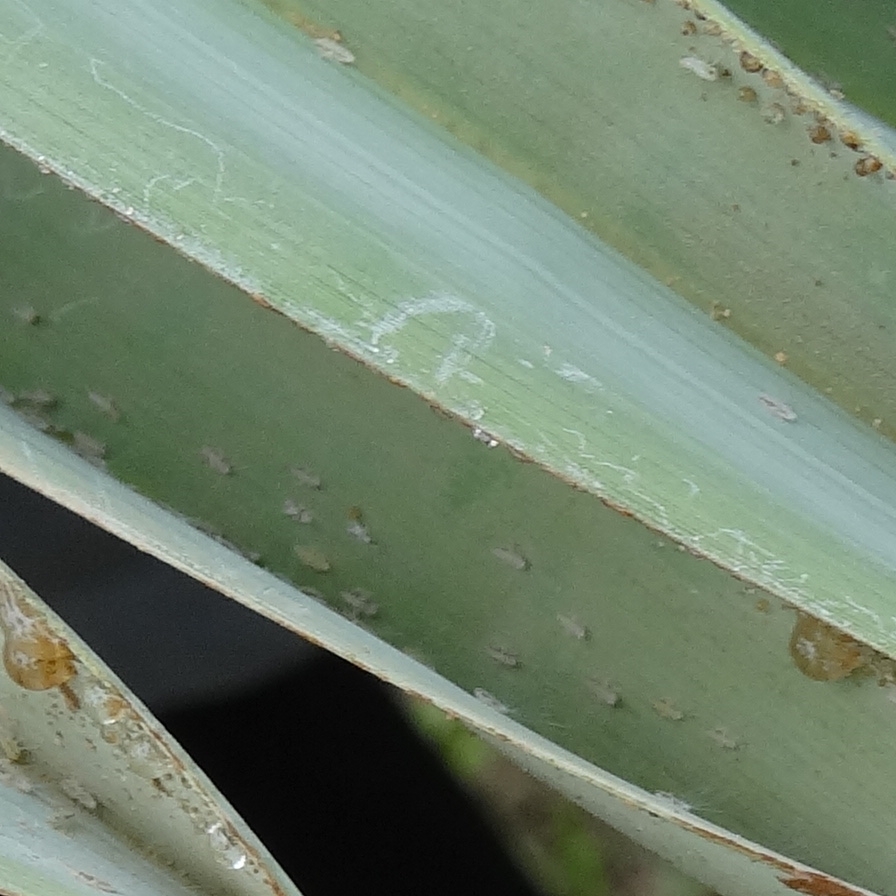
Label: Dubas